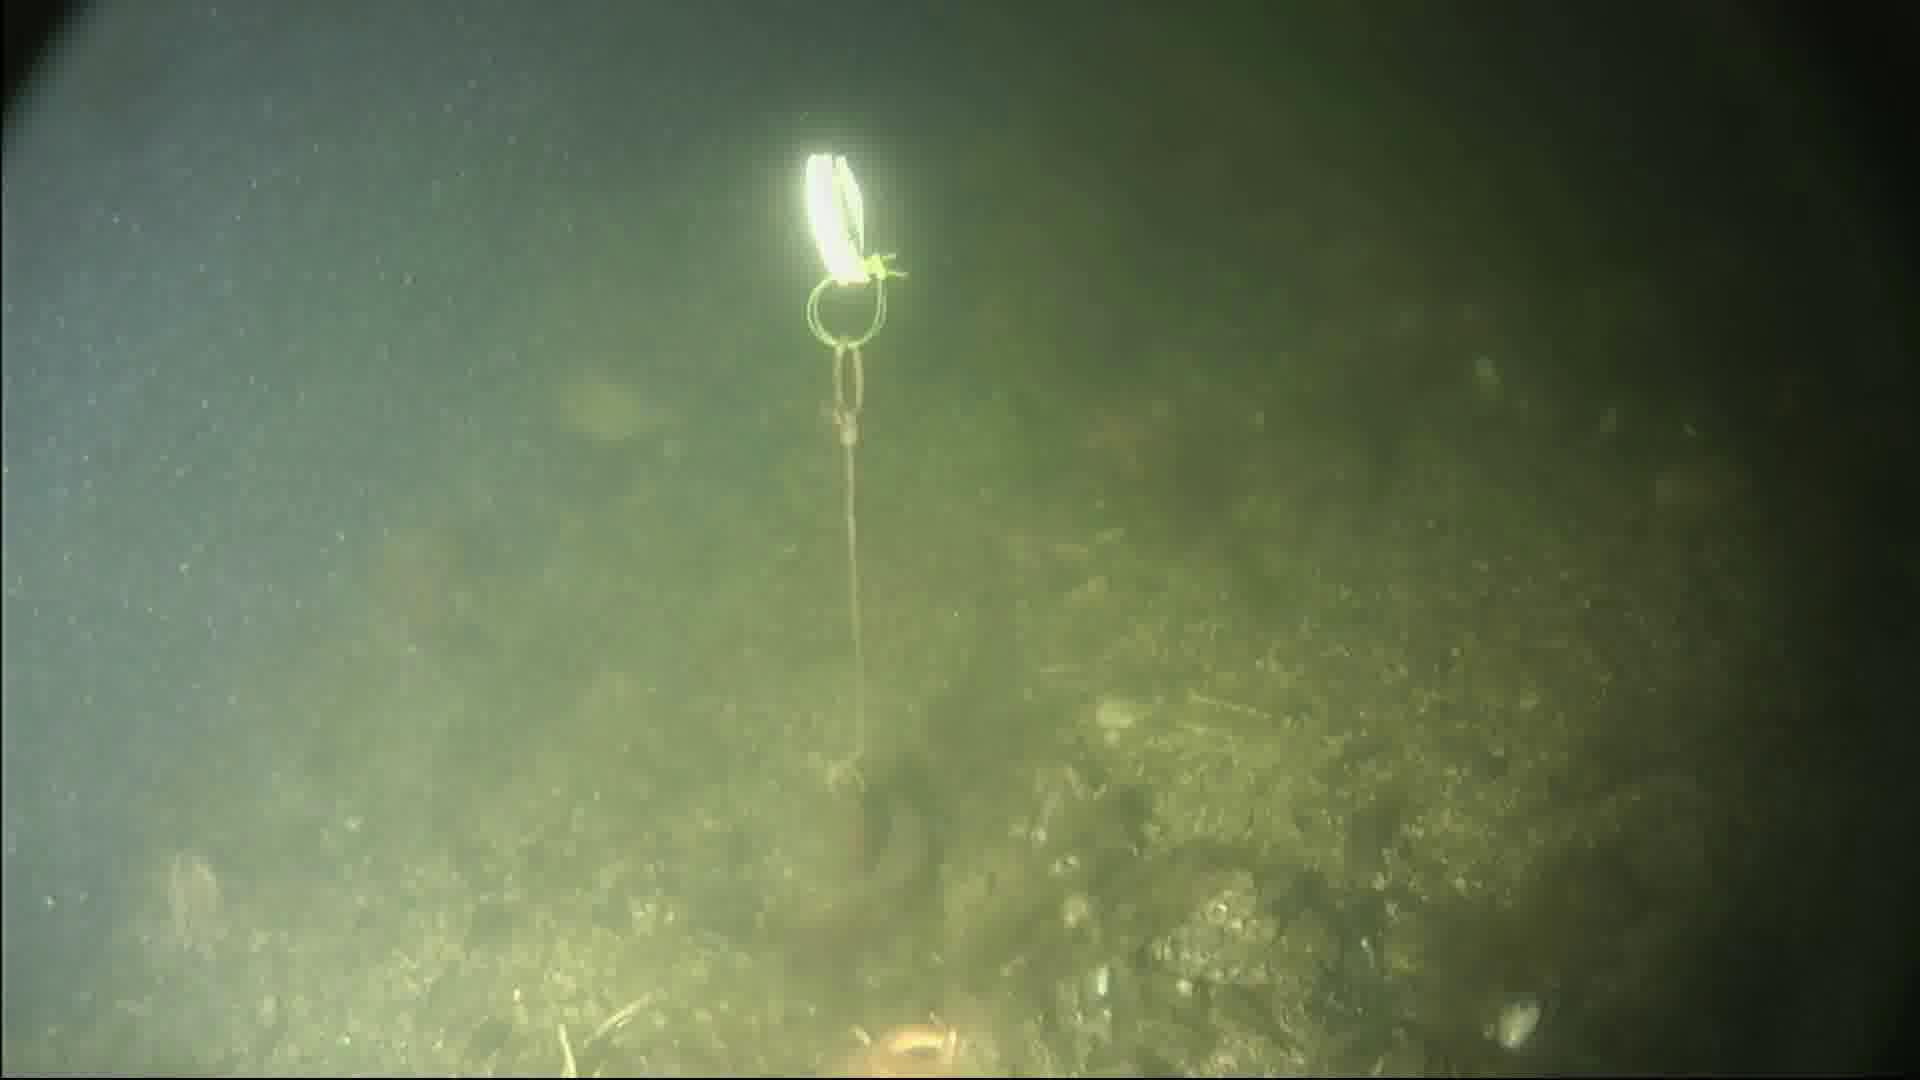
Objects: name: fish
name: starfish